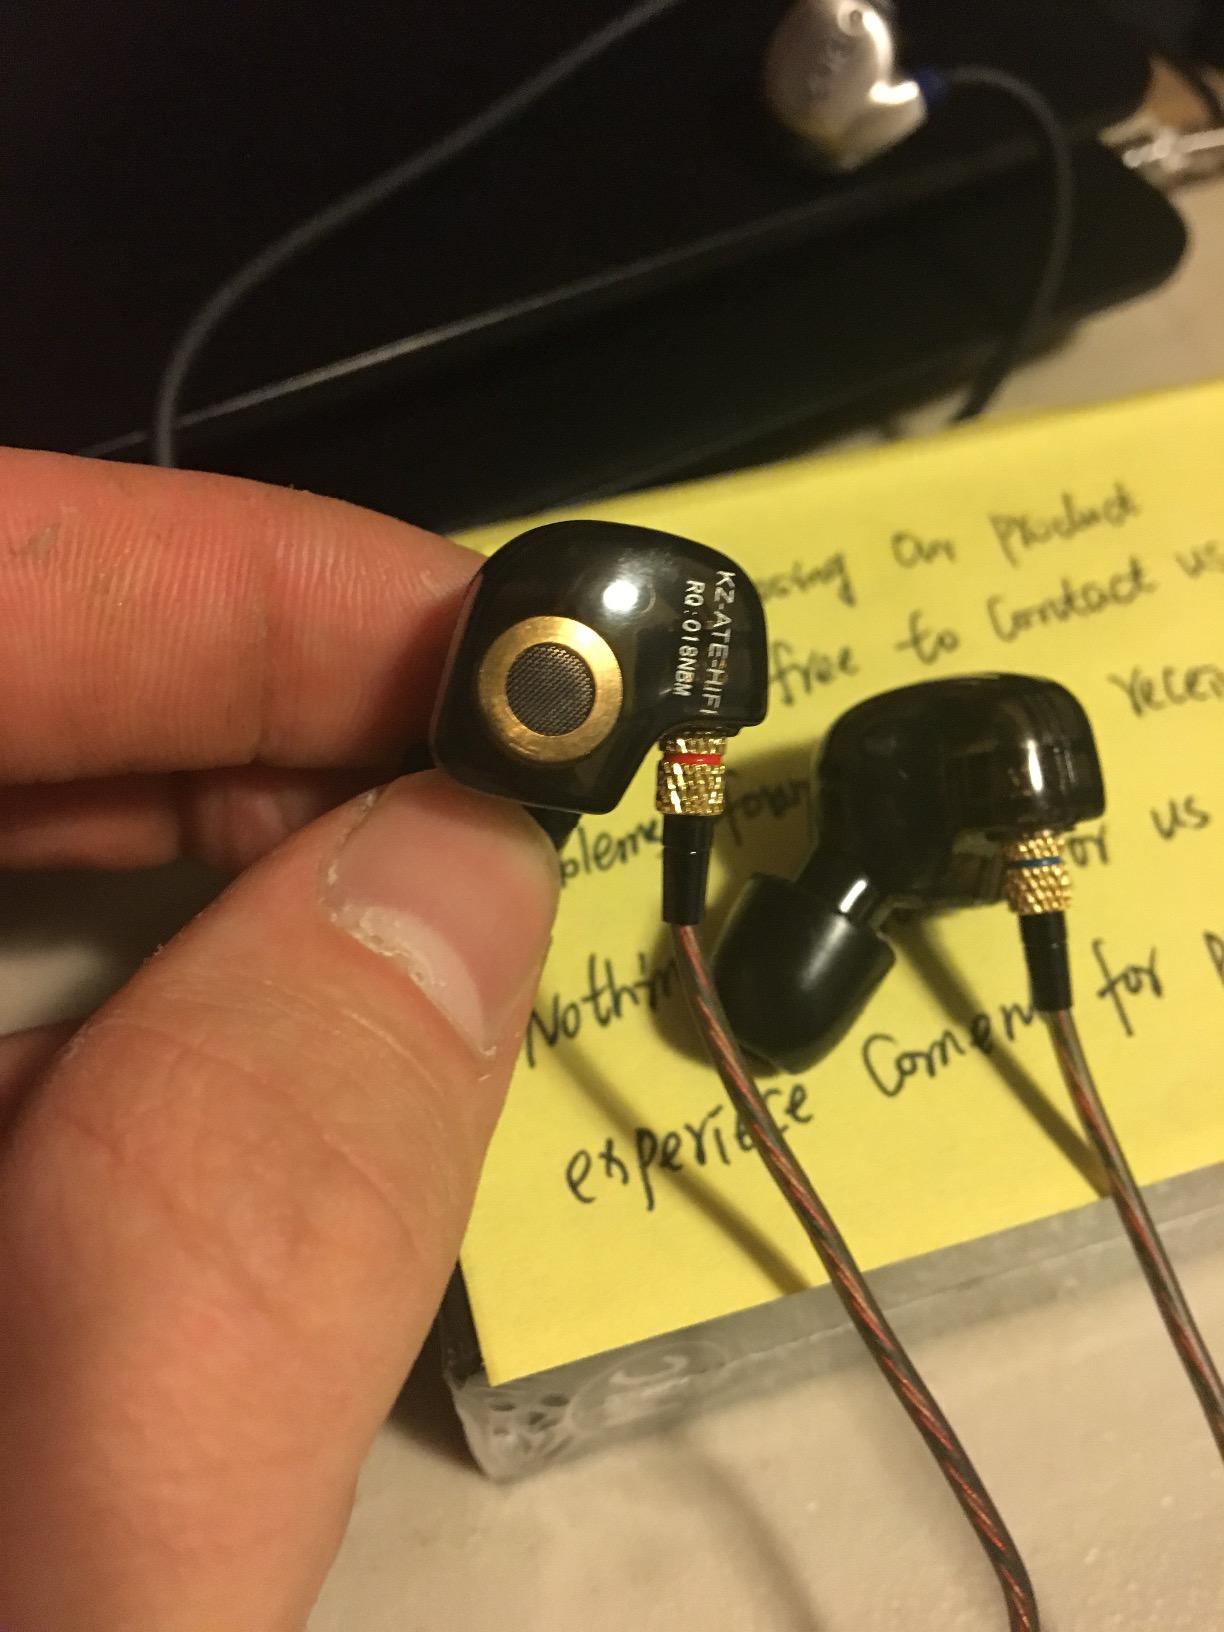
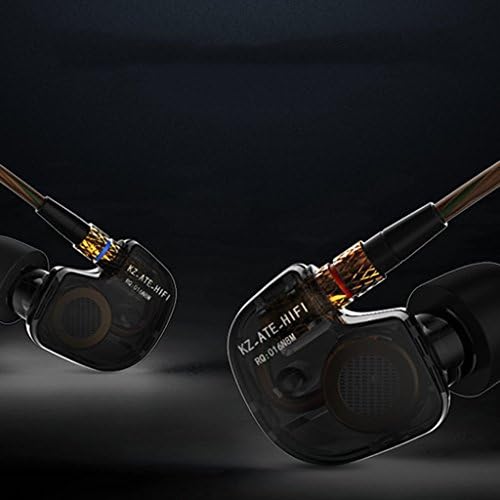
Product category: headphones
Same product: yes